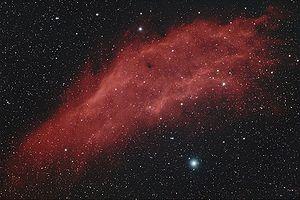
La nébuleuse Californie est une nébuleuse en émission située dans la constellation de Persée. Elle a été nommée ainsi car sa forme ressemble approximativement à celle de l'état de la Californie sur les photographies à longue pose. D'une longueur d'environ 70 années-lumière, NGC 1499 se trouve à environ 1 500 années-lumière de la Terre, ce qui fait d'elle l'une des régions HII les plus proches du système solaire.